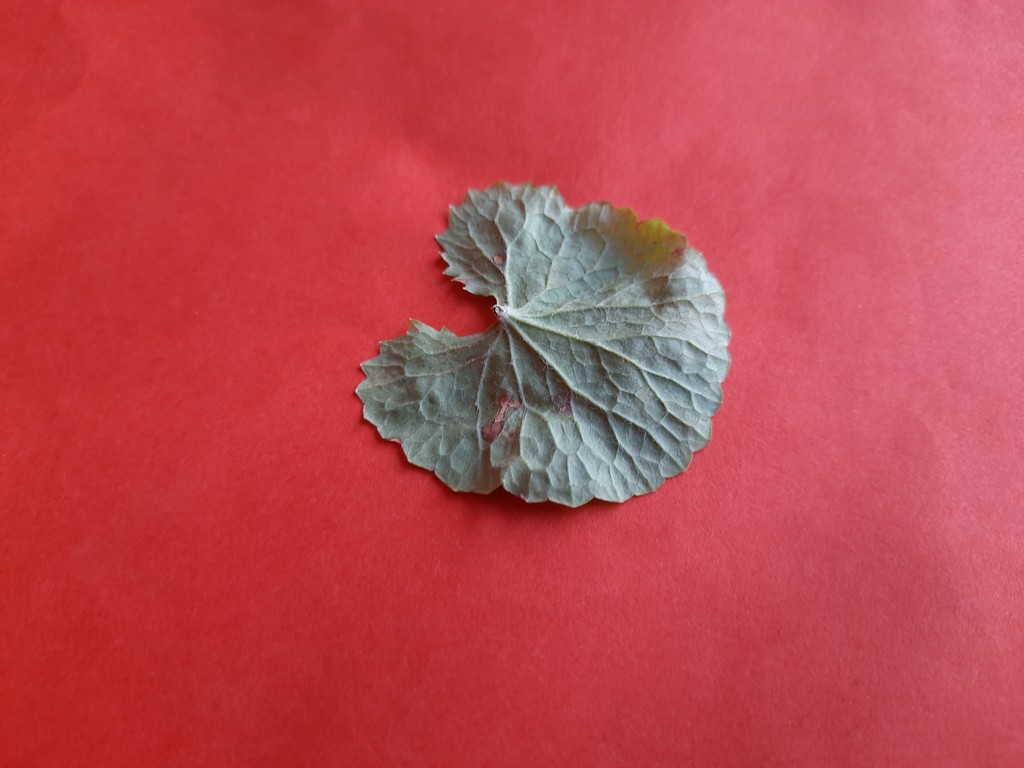
Label: Dried